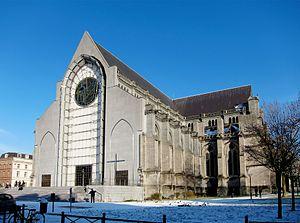
La cathédrale Notre-Dame-de-la Treille à Lille (Nord).
Lille est une ville du nord de la France, préfecture du département du Nord et chef-lieu de la région Hauts-de-France.
Il existe 171 basiliques mineures en France.